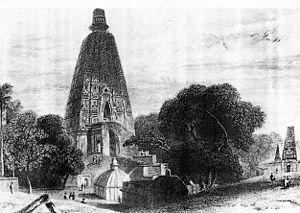
La Société de la Maha Bodhi est une société bouddhiste d’Asie du Sud fondée par le leader bouddhiste sri-lankais Anagarika Dharmapala et par le journaliste et poète britannique Edwin Arnold. Les premiers buts affirmés de la société étaient le renouveau du bouddhisme en Inde et la restauration des anciens temples bouddhiques de Bodh Gaya, Sārnāth et Kushinara.